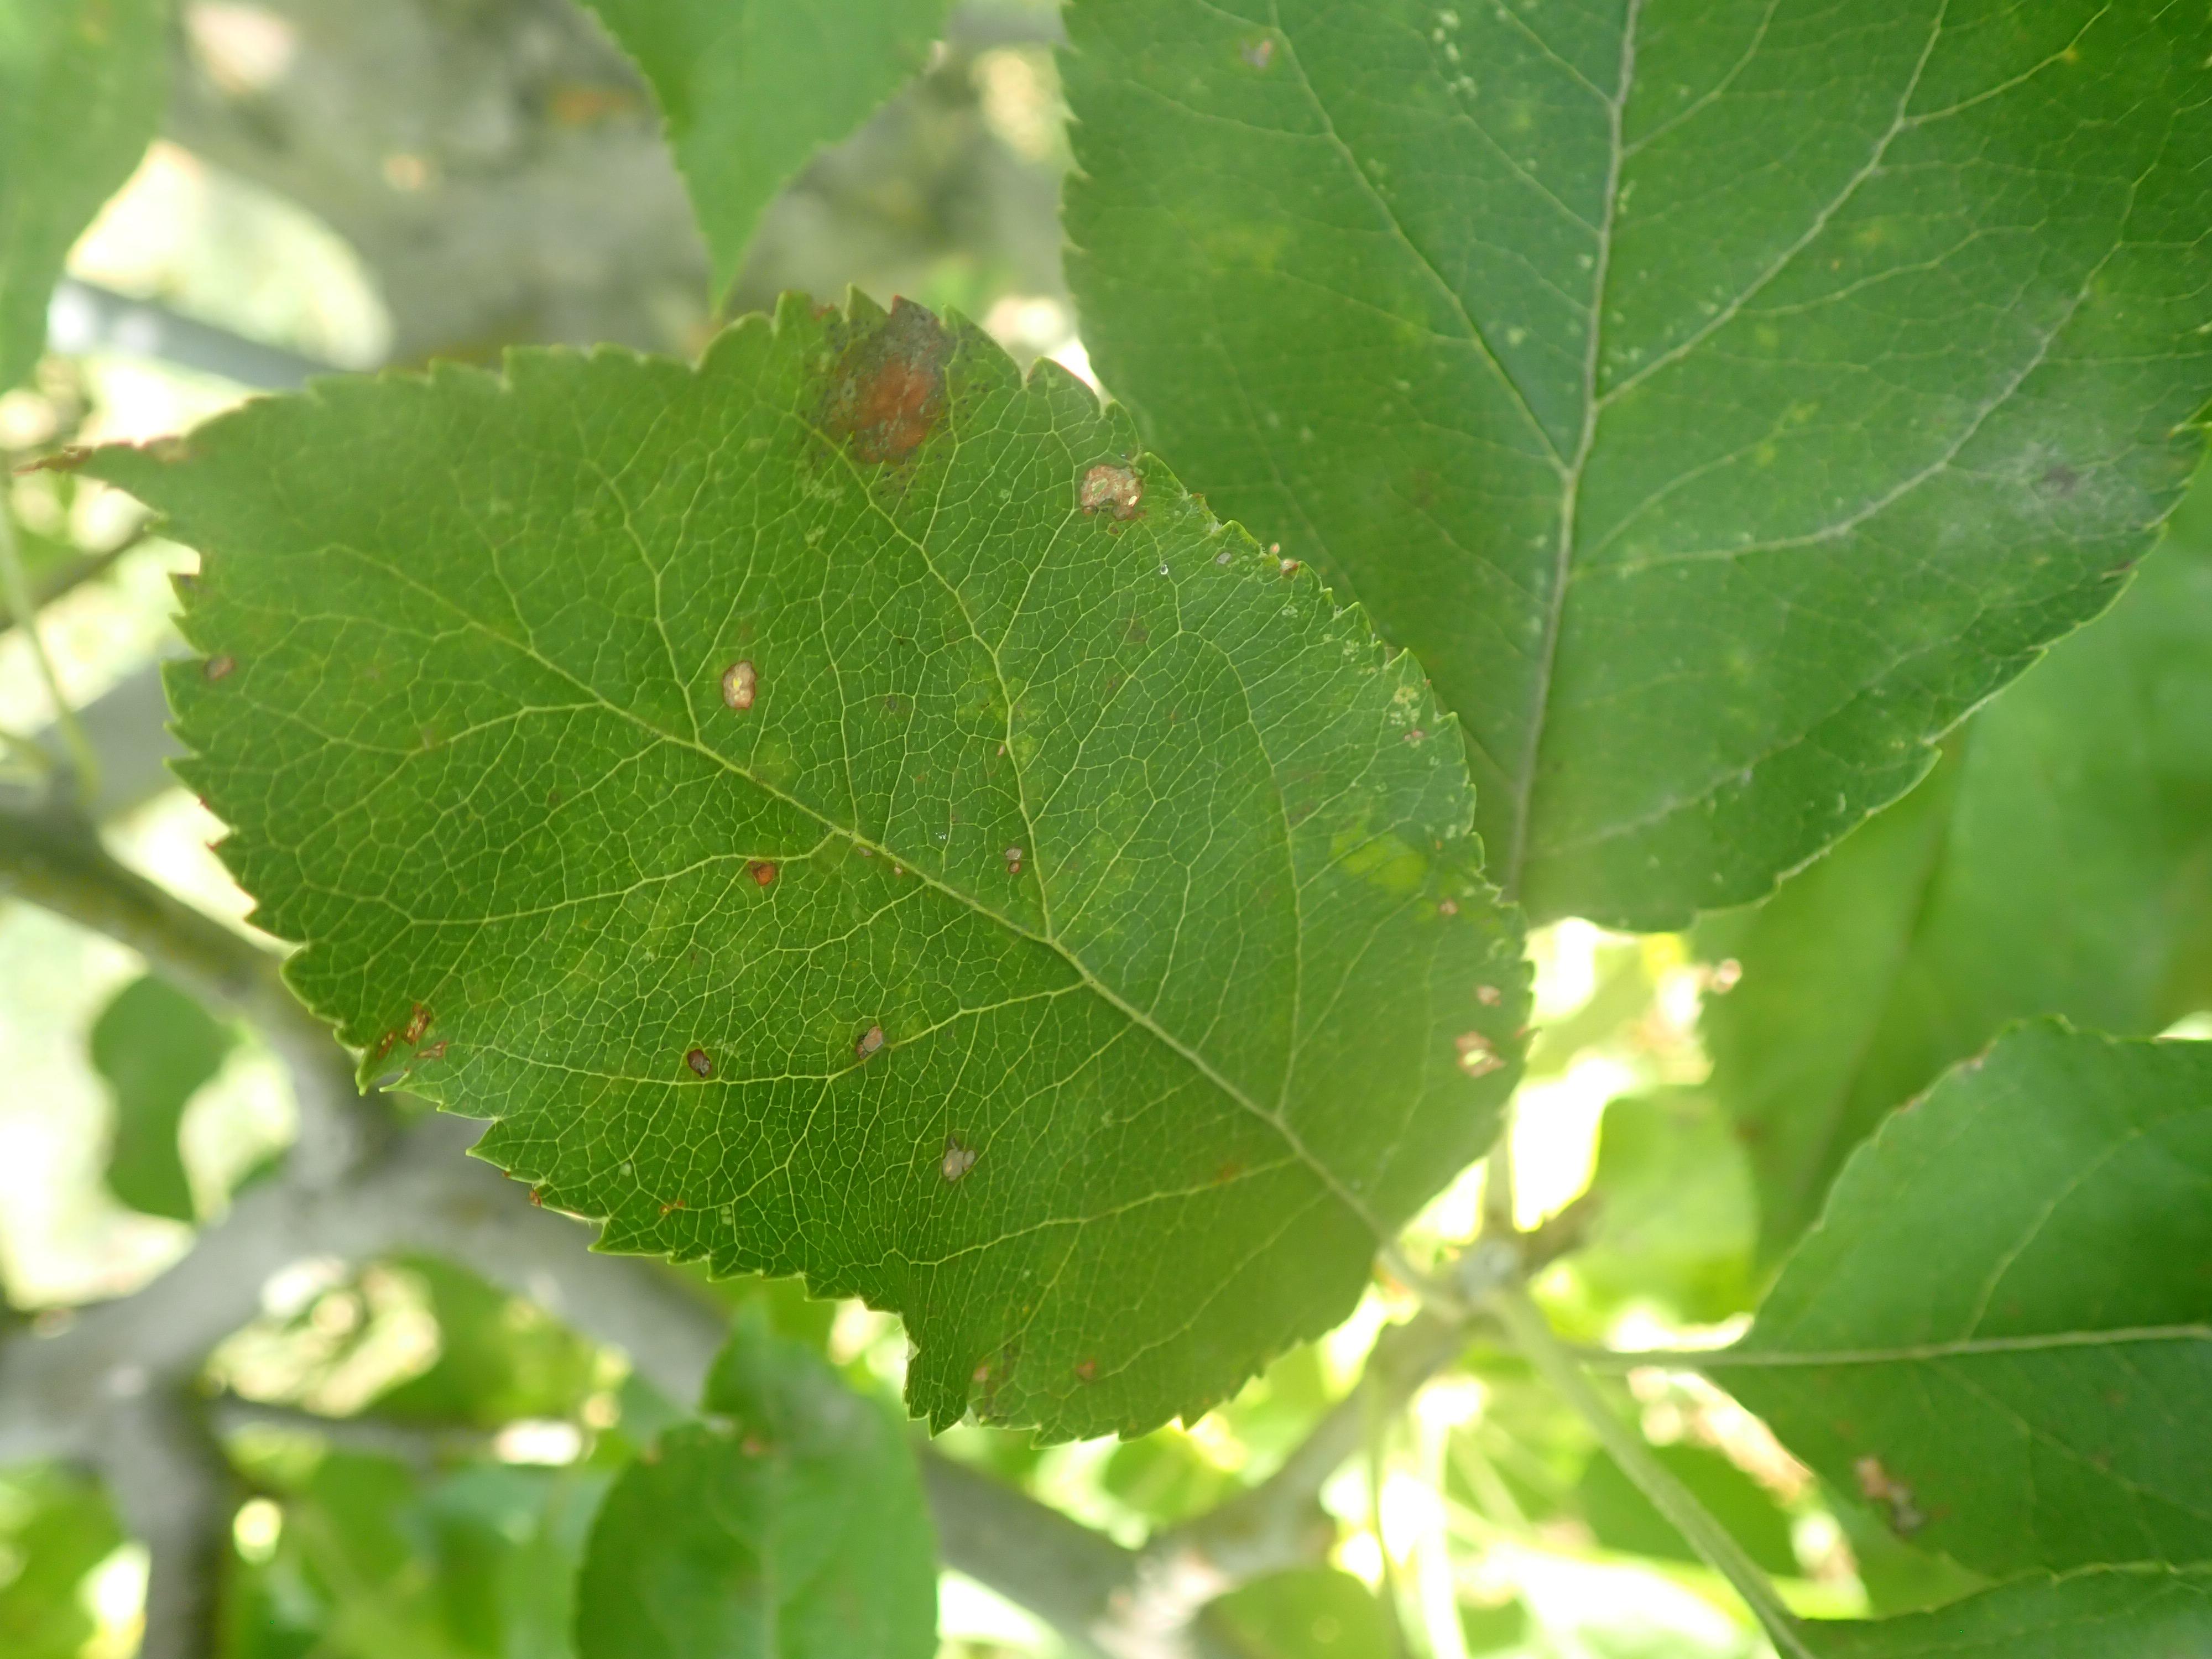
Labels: complex